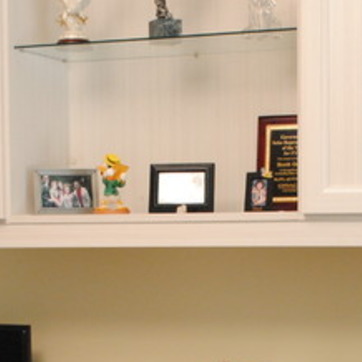
Material: glass